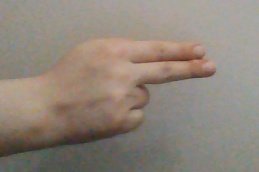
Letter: ain